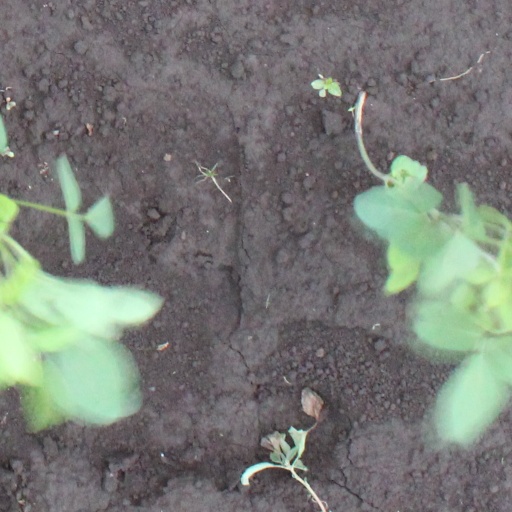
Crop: soybean